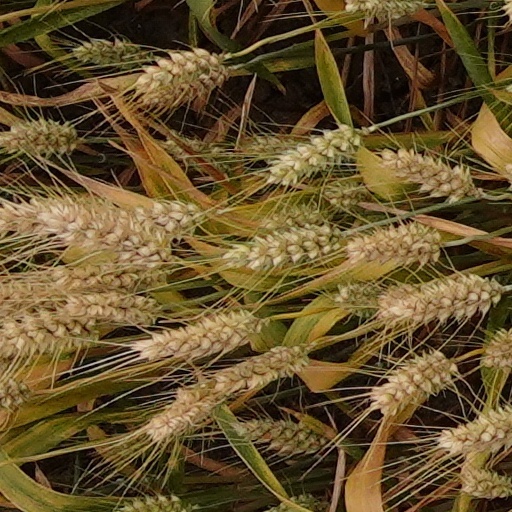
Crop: wheat